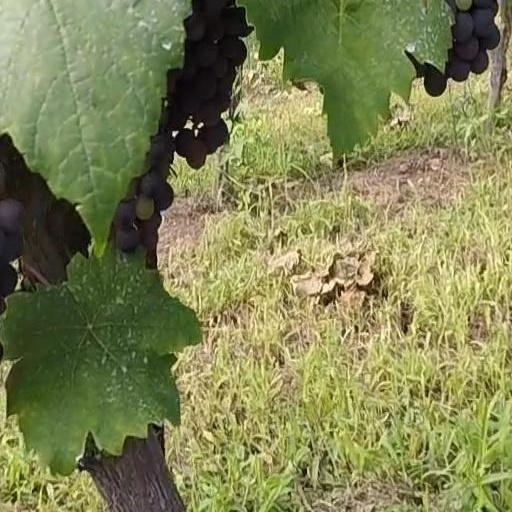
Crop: grape